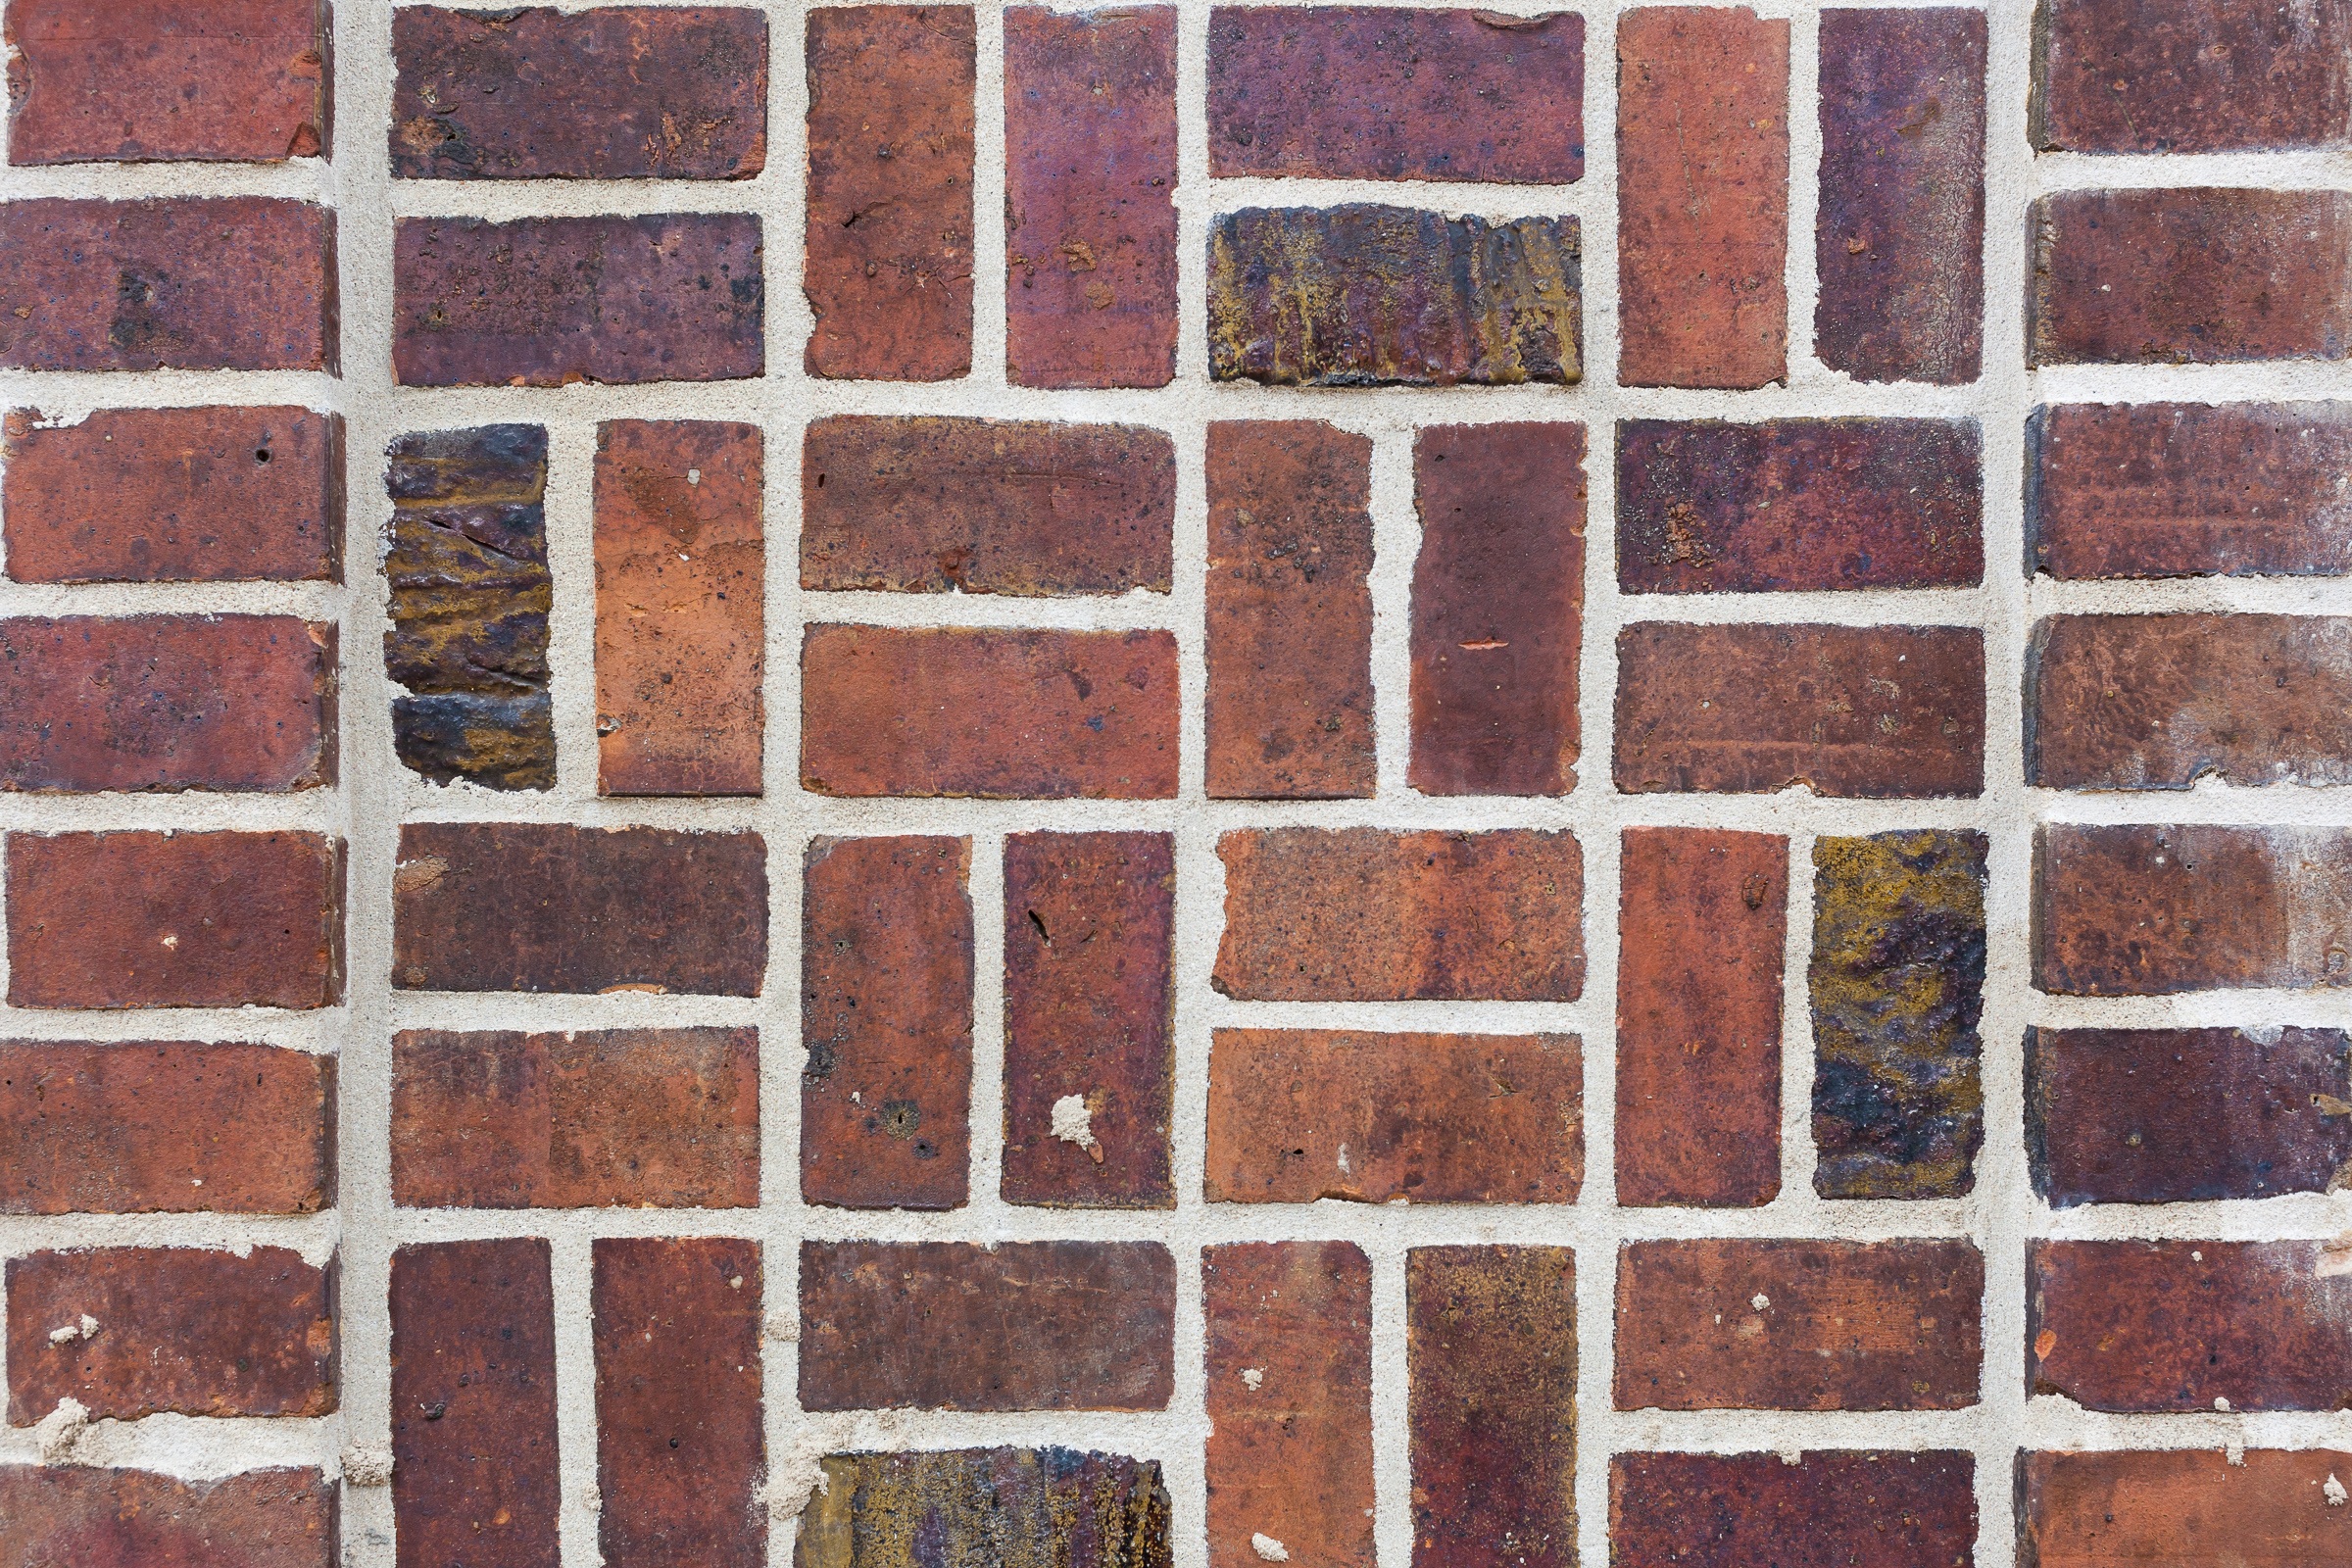
texture, floor, urban, wall, construction, pattern, red, industrial, tile, brick, material, brick wall, art, background, hardwood, rectangle, mortar, blocks, brickwork, flooring, brick texture